Friction stir welding

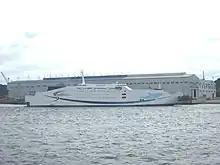
Friction stir welding was used to prefabricate the aluminium panels of the "Super Liner Ogasawara" at Mitsui Engineering and Shipbuilding

The plunge depth is defined as the depth of the lowest point of the shoulder below the surface of the welded plate and has been found to be a critical parameter for ensuring weld quality. Plunging the shoulder below the plate surface increases the pressure below the tool and helps ensure adequate forging of the material at the rear of the tool. Tilting the tool by 2–4 degrees, such that the rear of the tool is lower than the front, has been found to assist this forging process. The plunge depth needs to be correctly set, both to ensure the necessary downward pressure is achieved and to ensure that the tool fully penetrates the weld. Given the high loads required, the welding machine may deflect and so reduce the plunge depth compared to the nominal setting, which may result in flaws in the weld. On the other hand, an excessive plunge depth may result in the pin rubbing on the backing plate surface or a significant undermatch of the weld thickness compared to the base material. Variable-load welders have been developed to automatically compensate for changes in the tool displacement, while TWI have demonstrated a roller system that maintains the tool position above the weld plate.